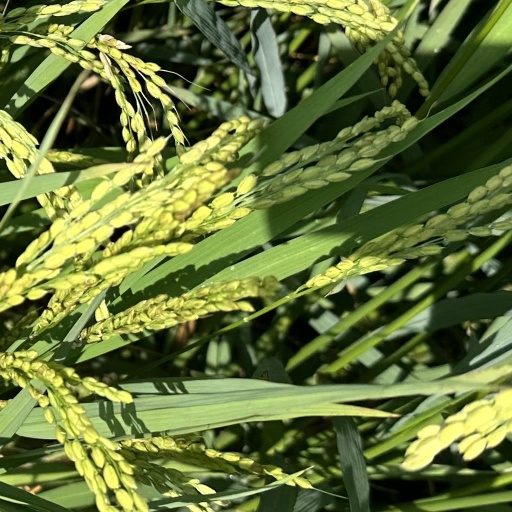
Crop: rice